St. Mary's College of Meycauayan

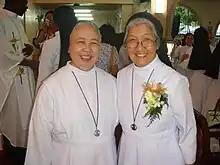
Maria Evelyn C. Aguilar, RVM Superior General (2006, 2012) & Sister Ma. Raquel A. Reodica, RVM, famous cancer healer of the Lord, on her Golden Jubilee celebration, Religious of the Virgin Mary Motherhouse.

St. Mary's College of Meycauayan, formerly called "Escuela Catolica de Meycauayan" and St. Mary's Academy of Meycauayan, was founded in 1916 as a Parochial School offering the primary course with Catechism as its core subject. It was and is still managed and administered by the Religious of the Virgin Mary (RVM), the first Filipino Congregation founded in 1684 by a Filipina, Mother Ignacia del Espiritu Santo.